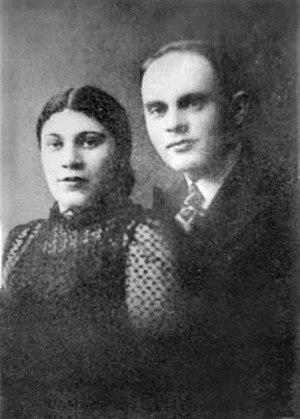
Zalmen Gradowski, né en 1910 à Suwałki et assassiné le 7 octobre 1944, est un membre des Sonderkommandos d'Auschwitz dont le témoignage nous est parvenu.